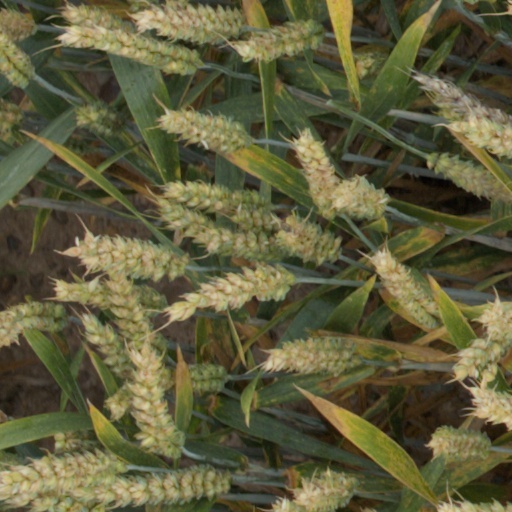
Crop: wheat